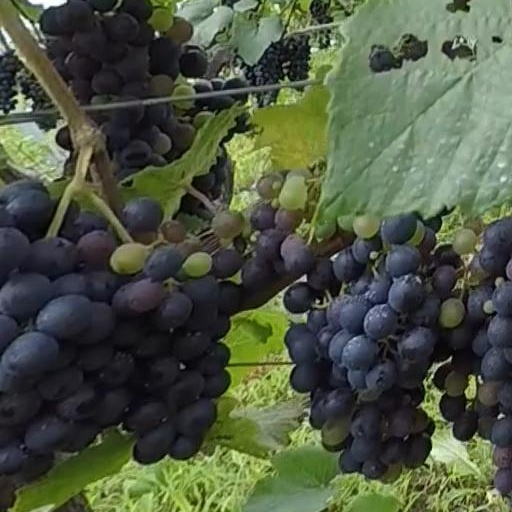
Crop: grape